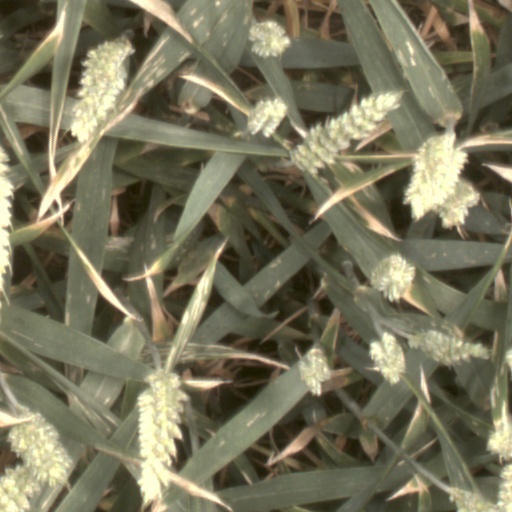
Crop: wheat